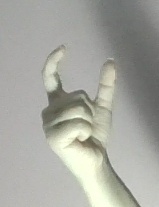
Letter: nun